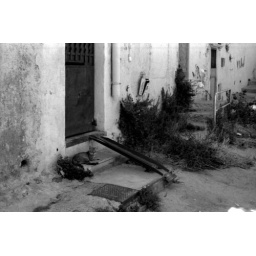
A cat near the door